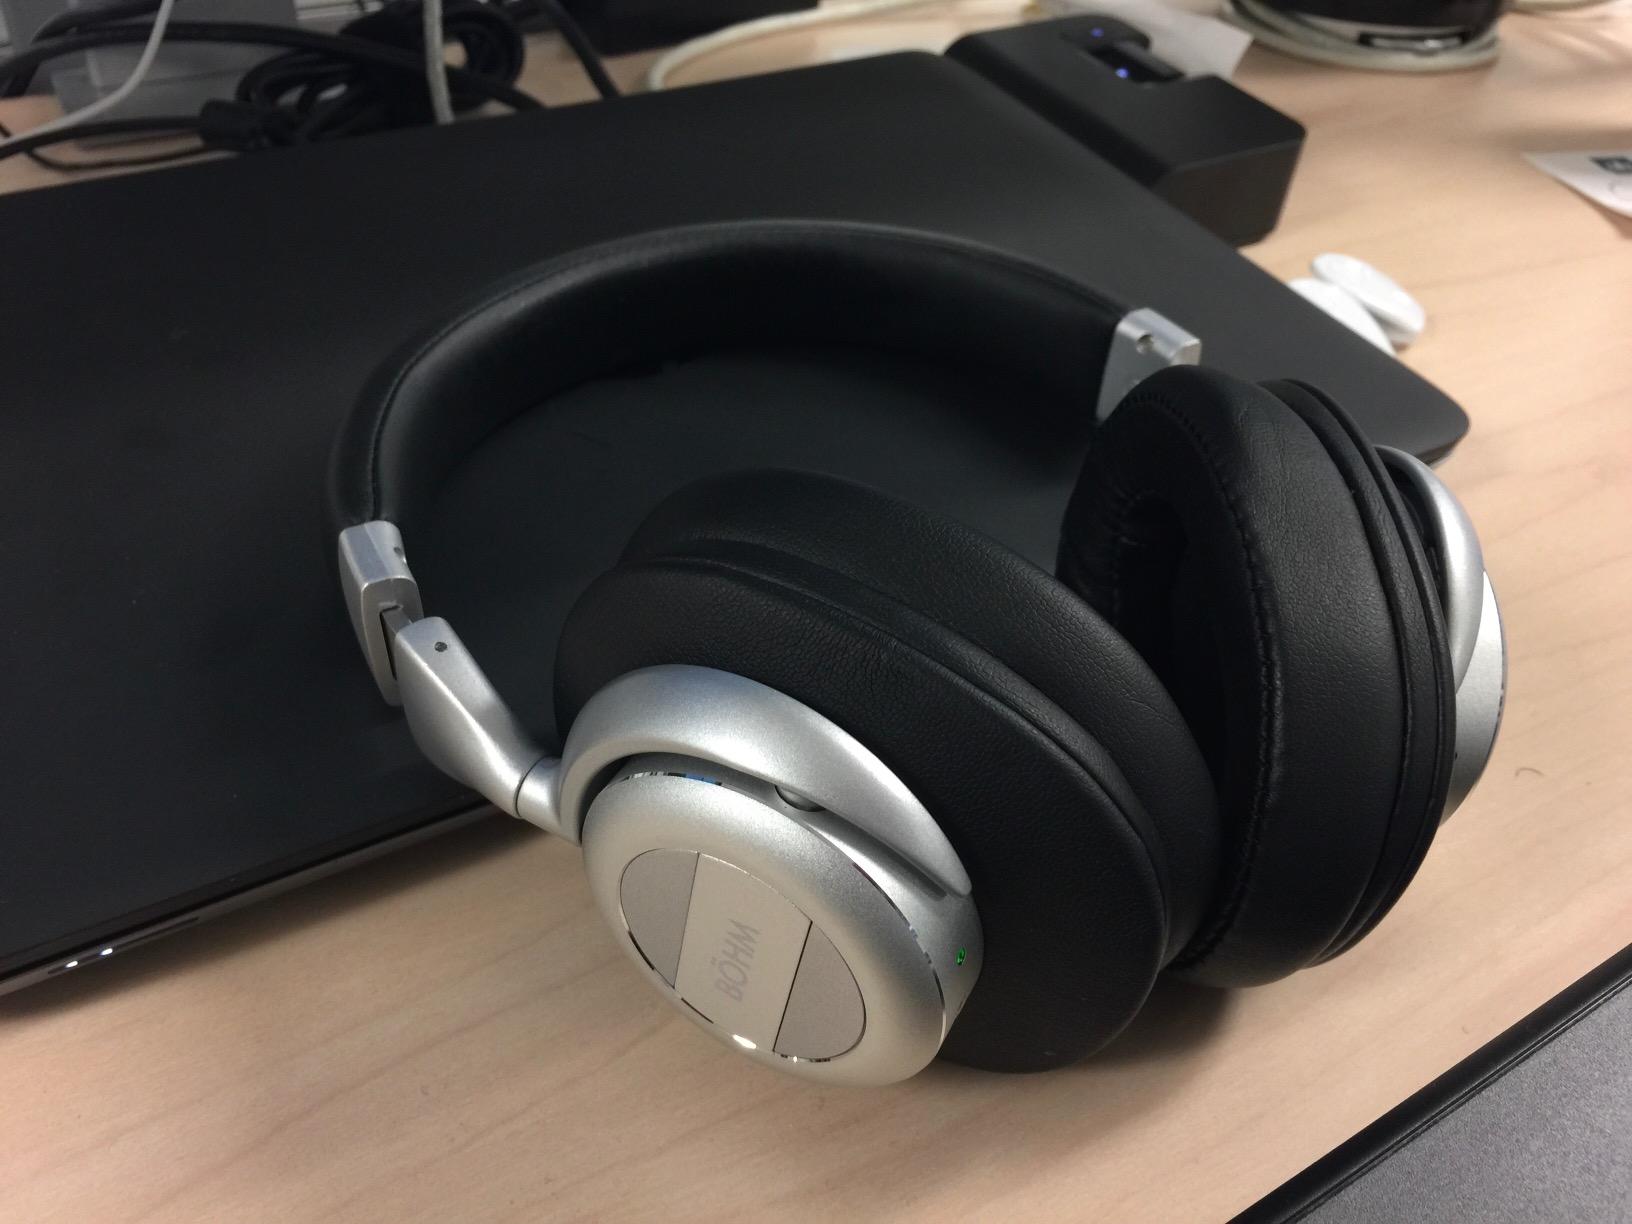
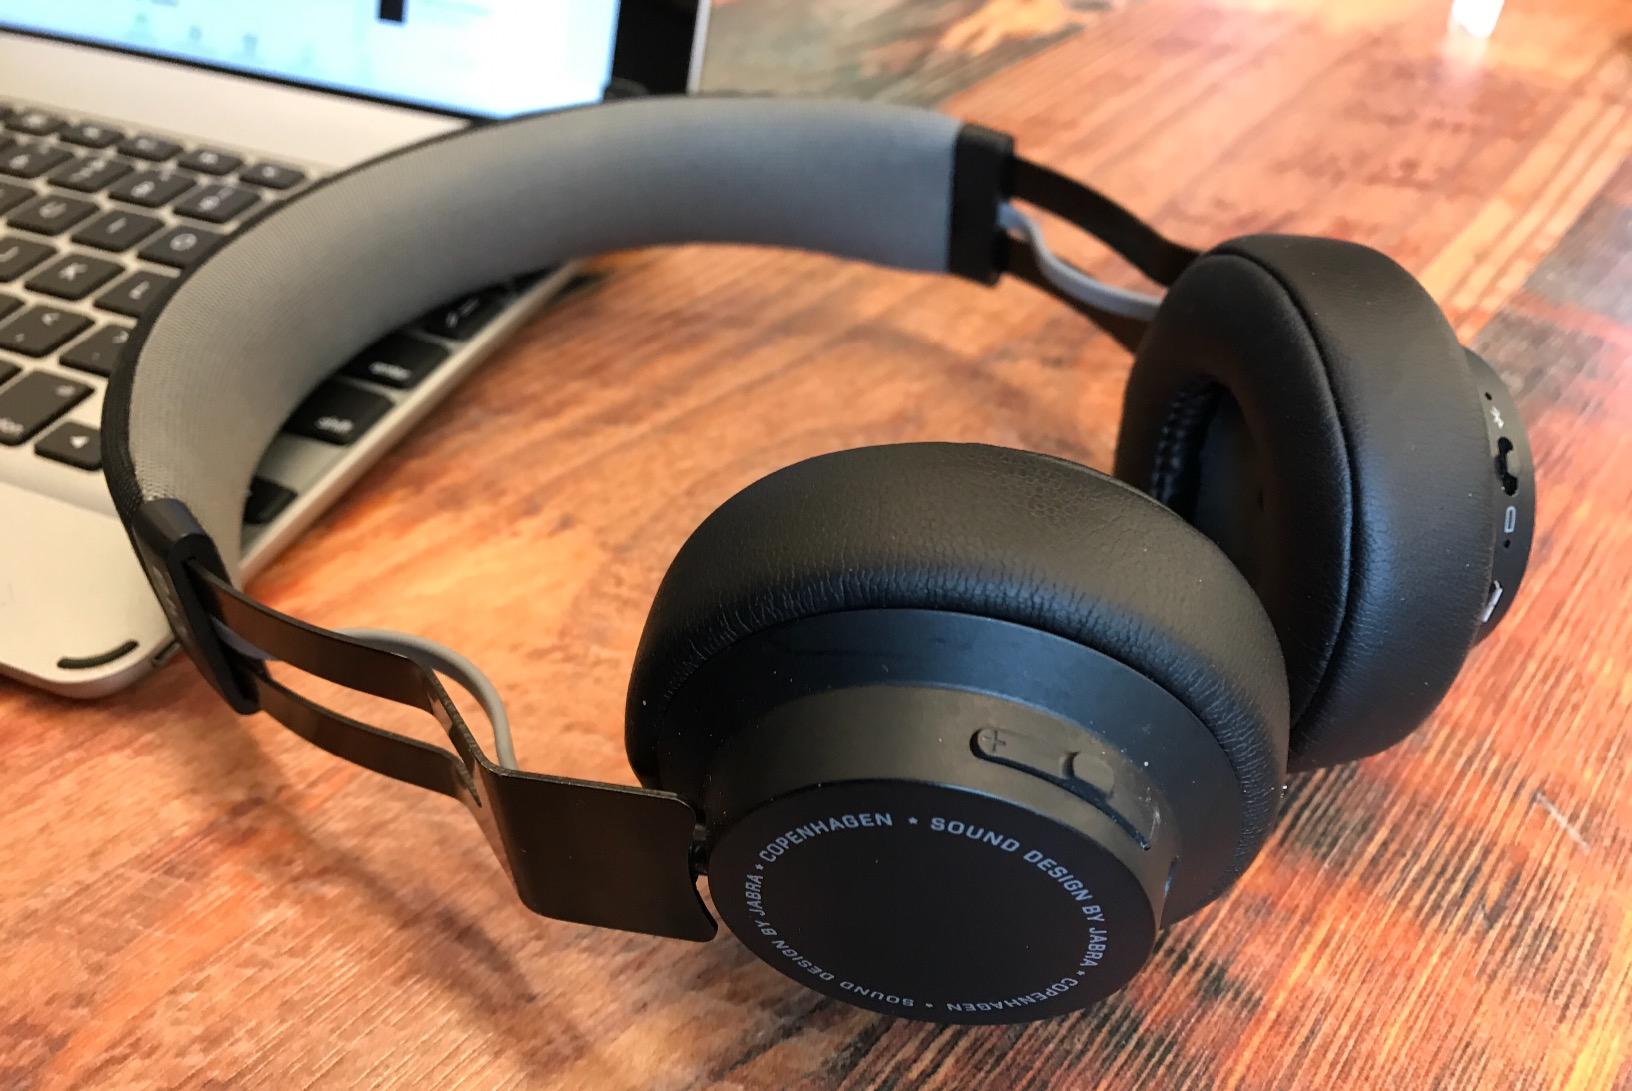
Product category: headphones
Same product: no